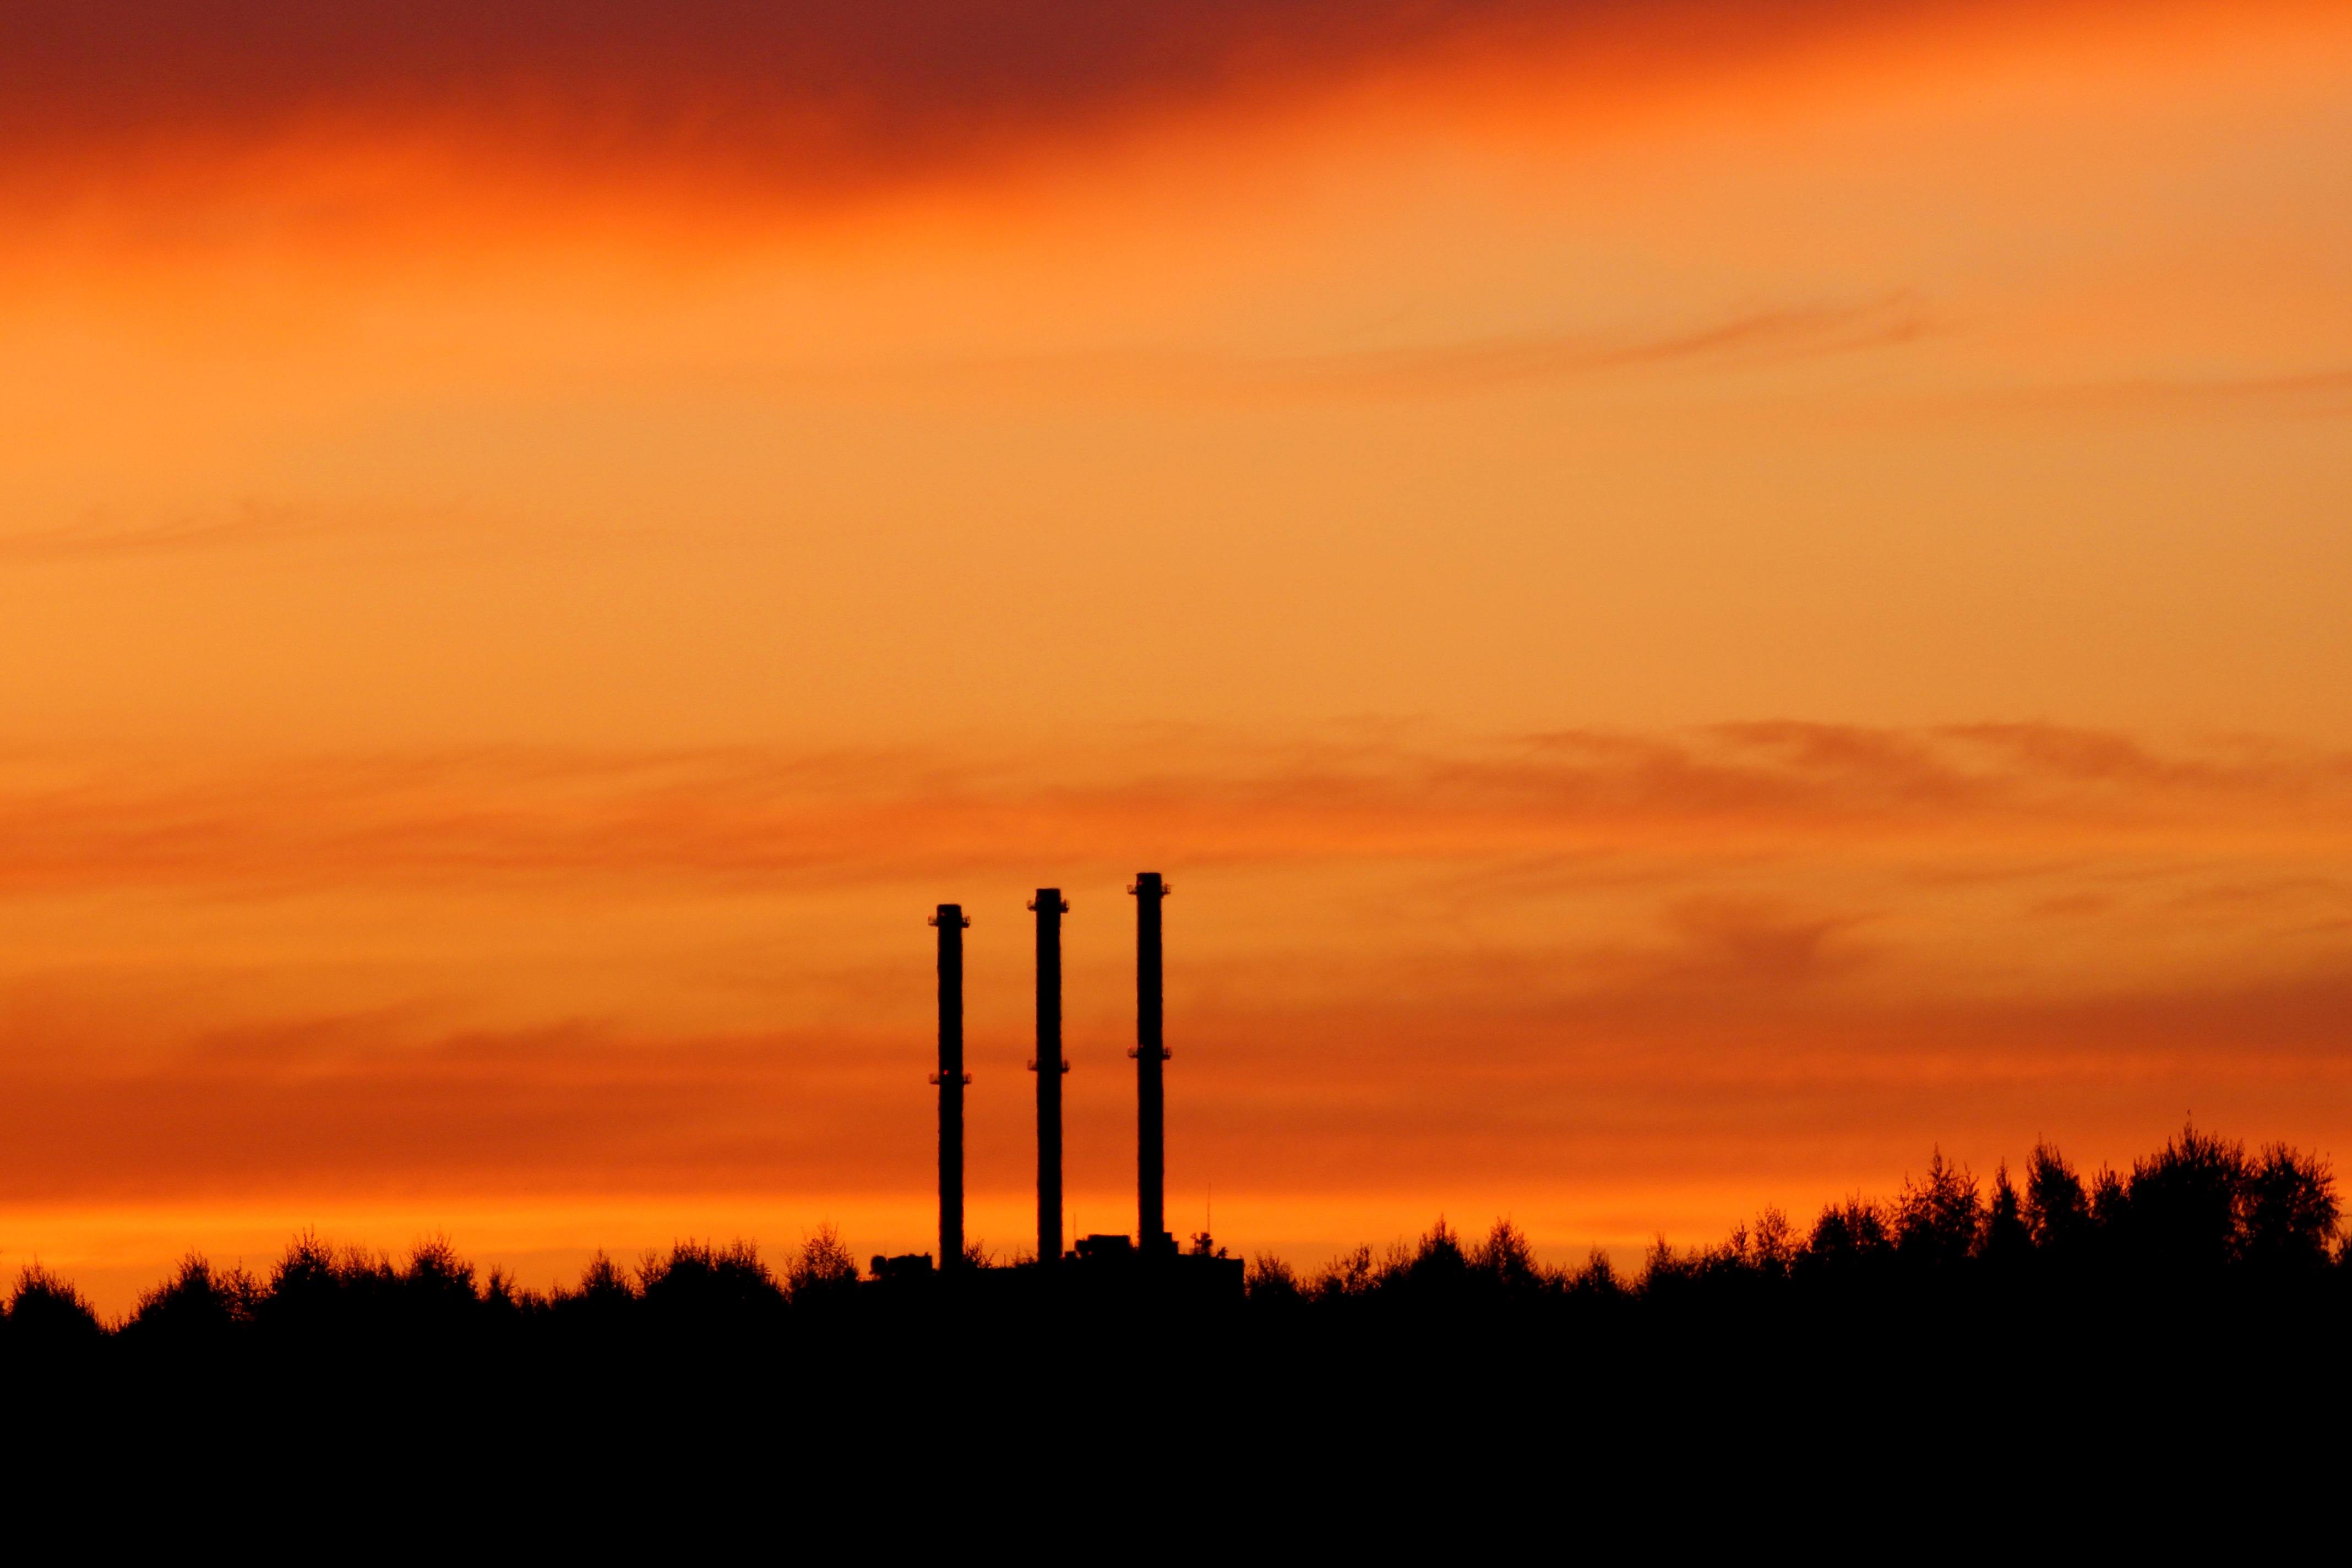
landscape, horizon, silhouette, cloud, sky, sun, sunrise, sunset, field, prairie, sunlight, morning, dawn, atmosphere, dusk, evening, plain, chimneys, afterglow, evening sky, red sky at morning